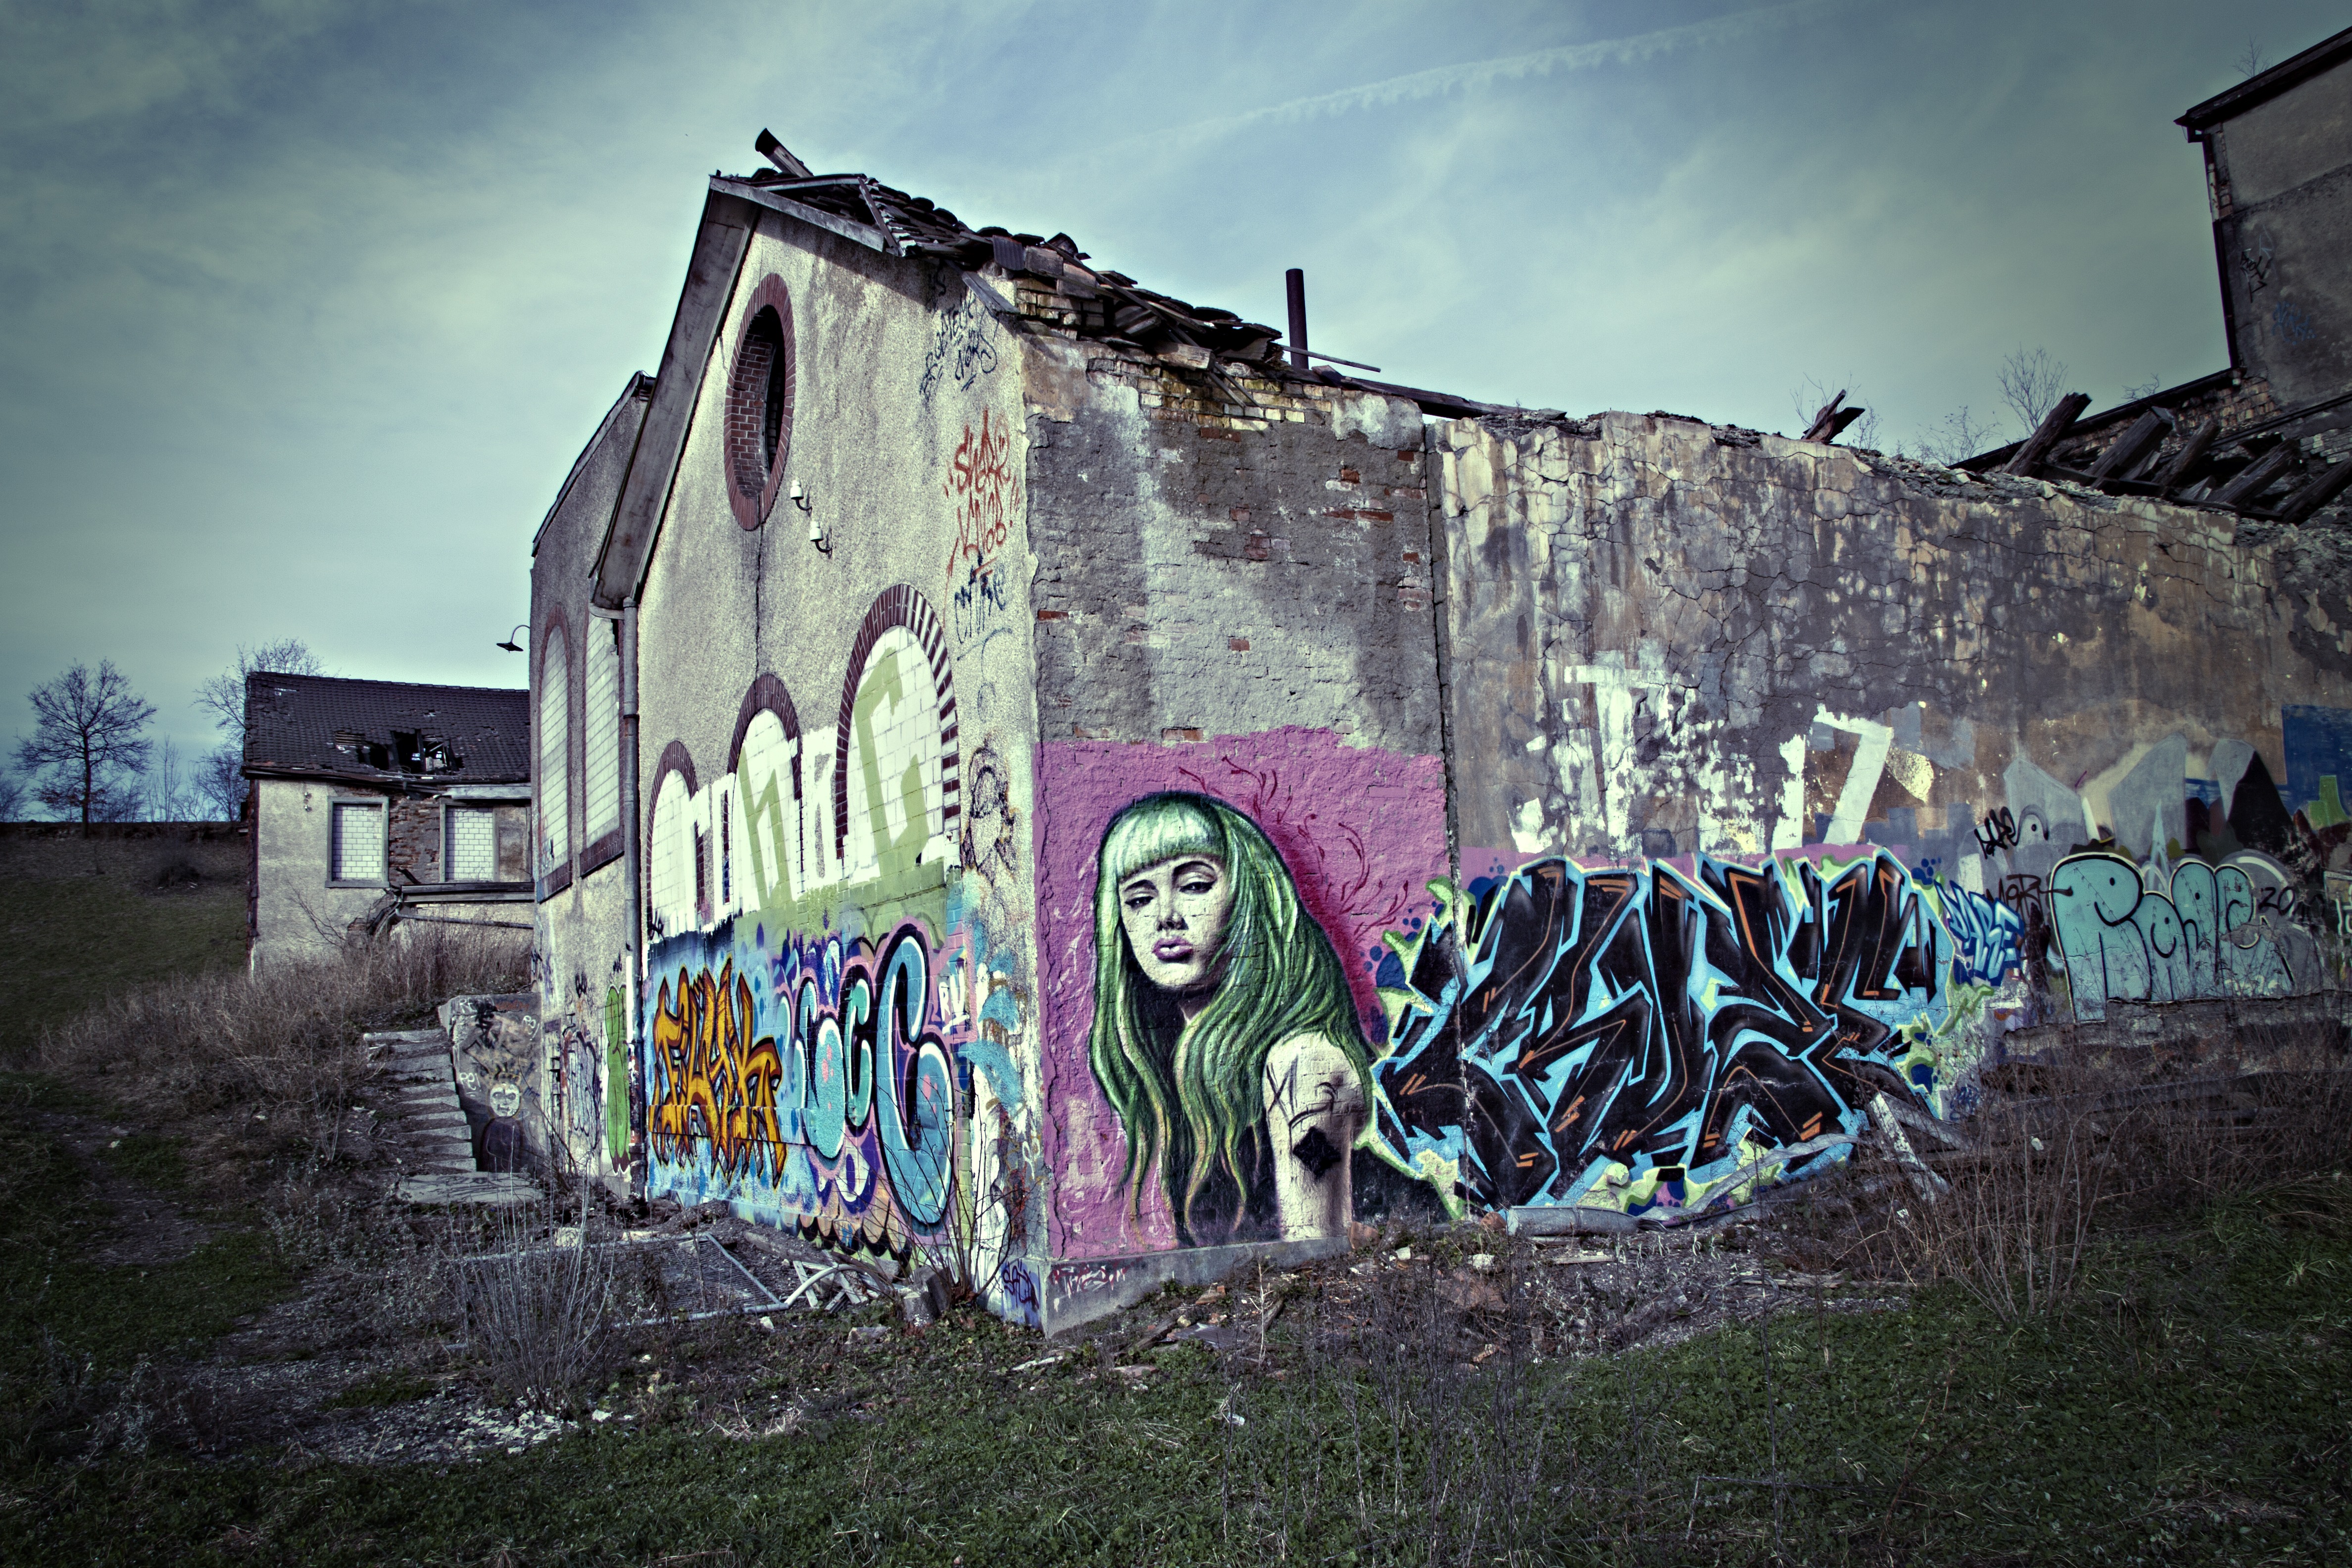
street, building, old, wall, color, industry, graffiti, crash, street art, art, mural, switzerland, lapsed, urban area, b lach, former spinning mill